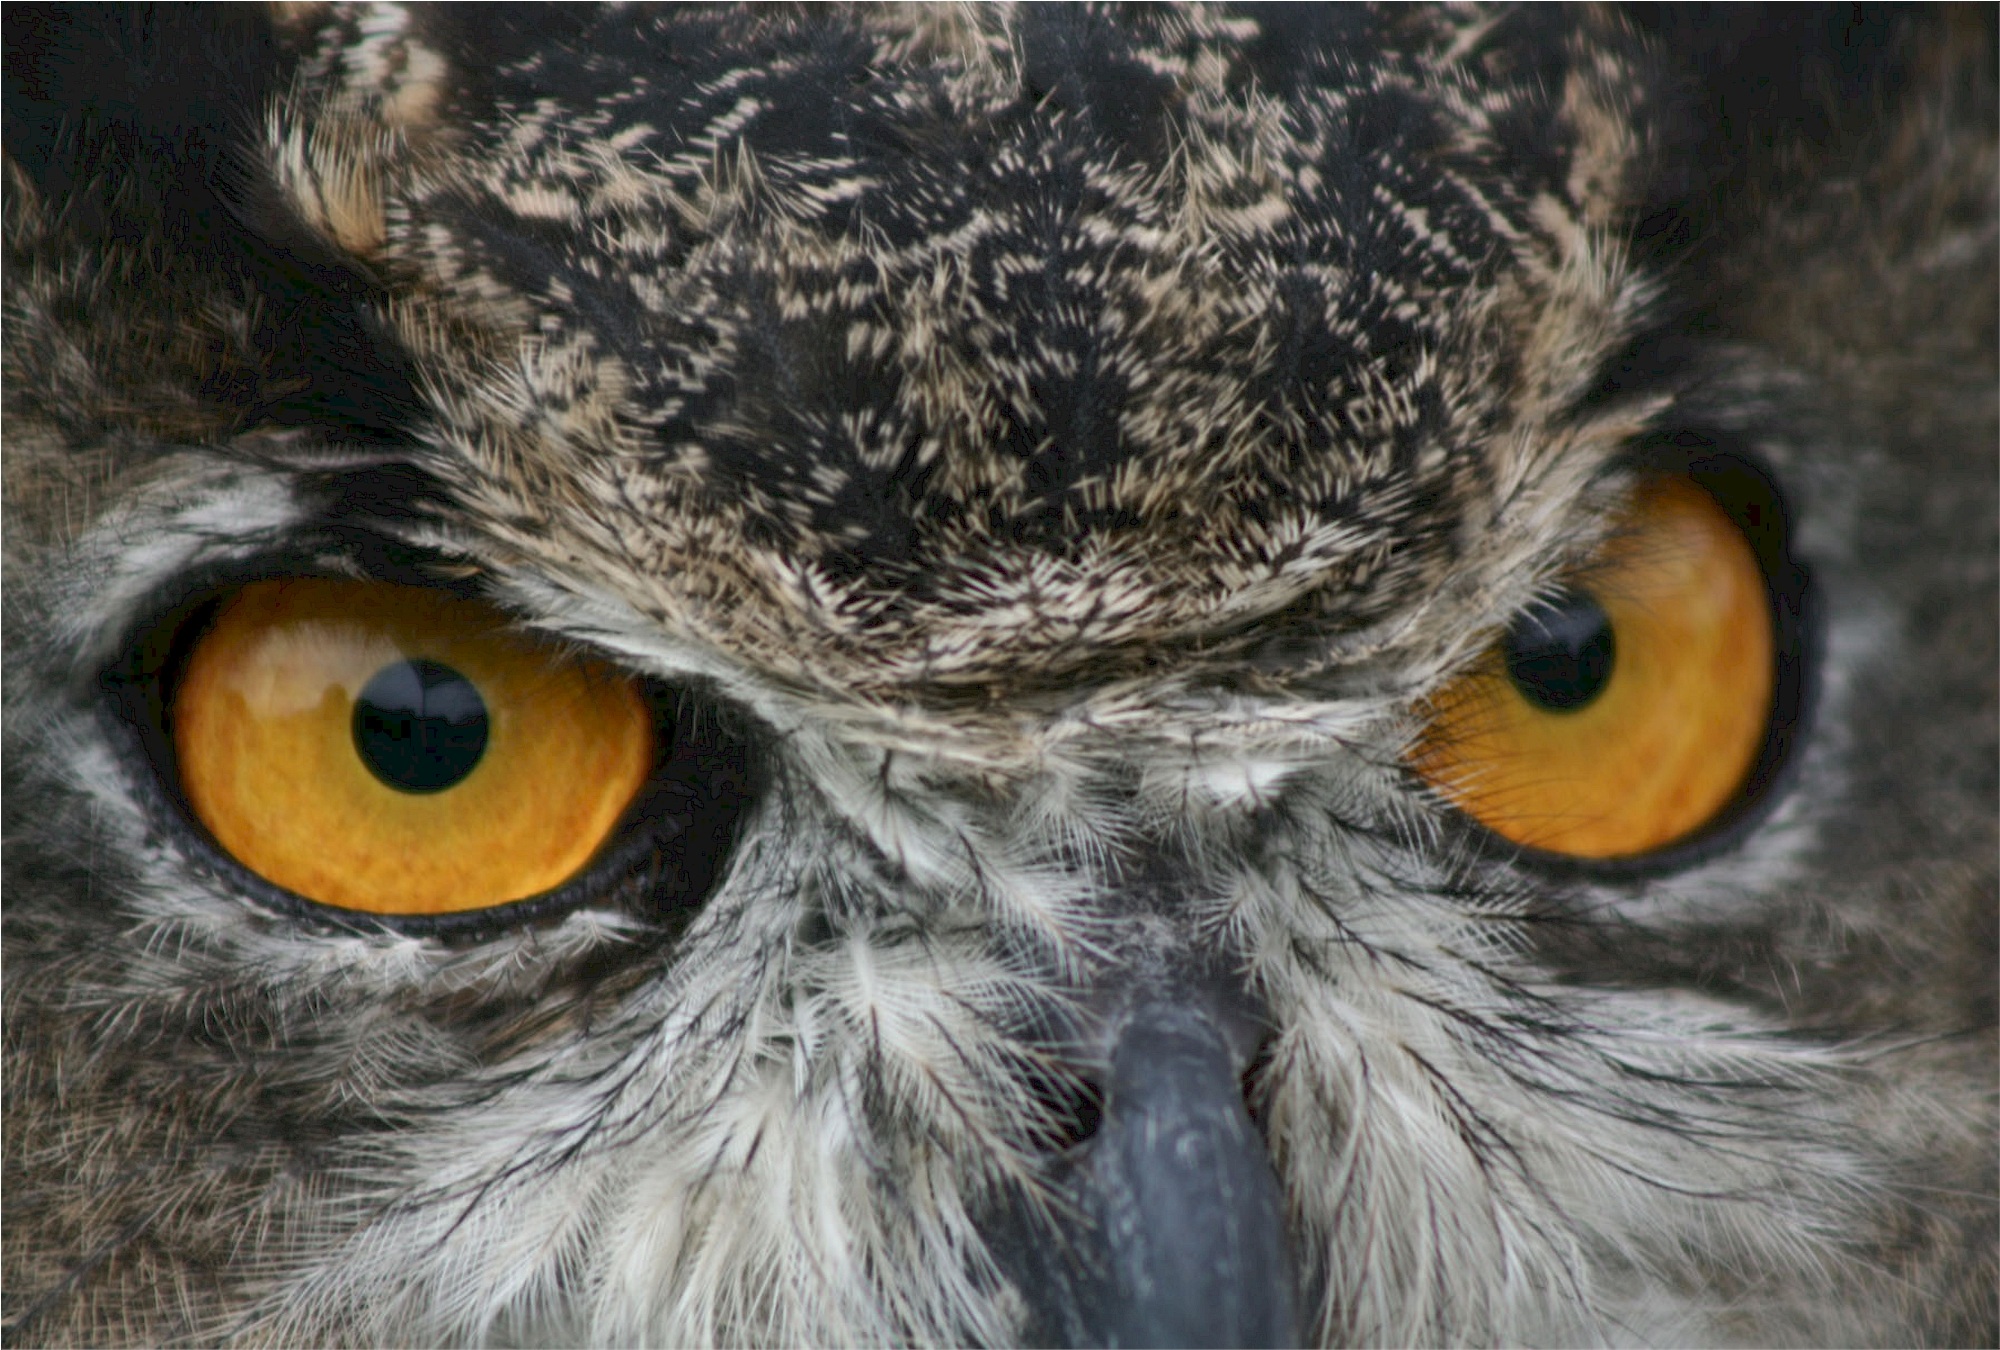
nature, bird, wing, wildlife, beak, predator, yellow, owl, feather, fauna, bird of prey, close up, eyes, head, vertebrate, wise, stare, nocturnal, falcon, great grey owl, usfws, great horned